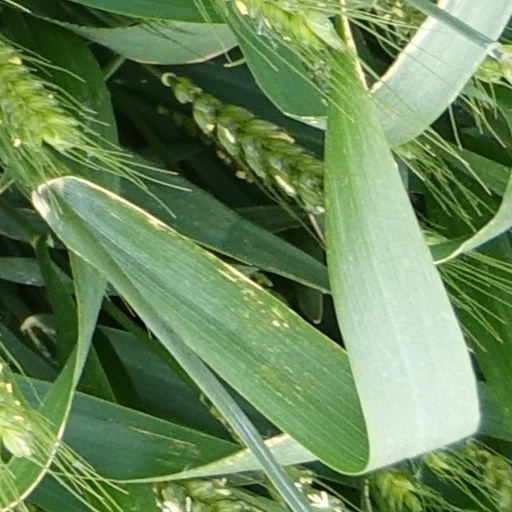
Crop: wheat